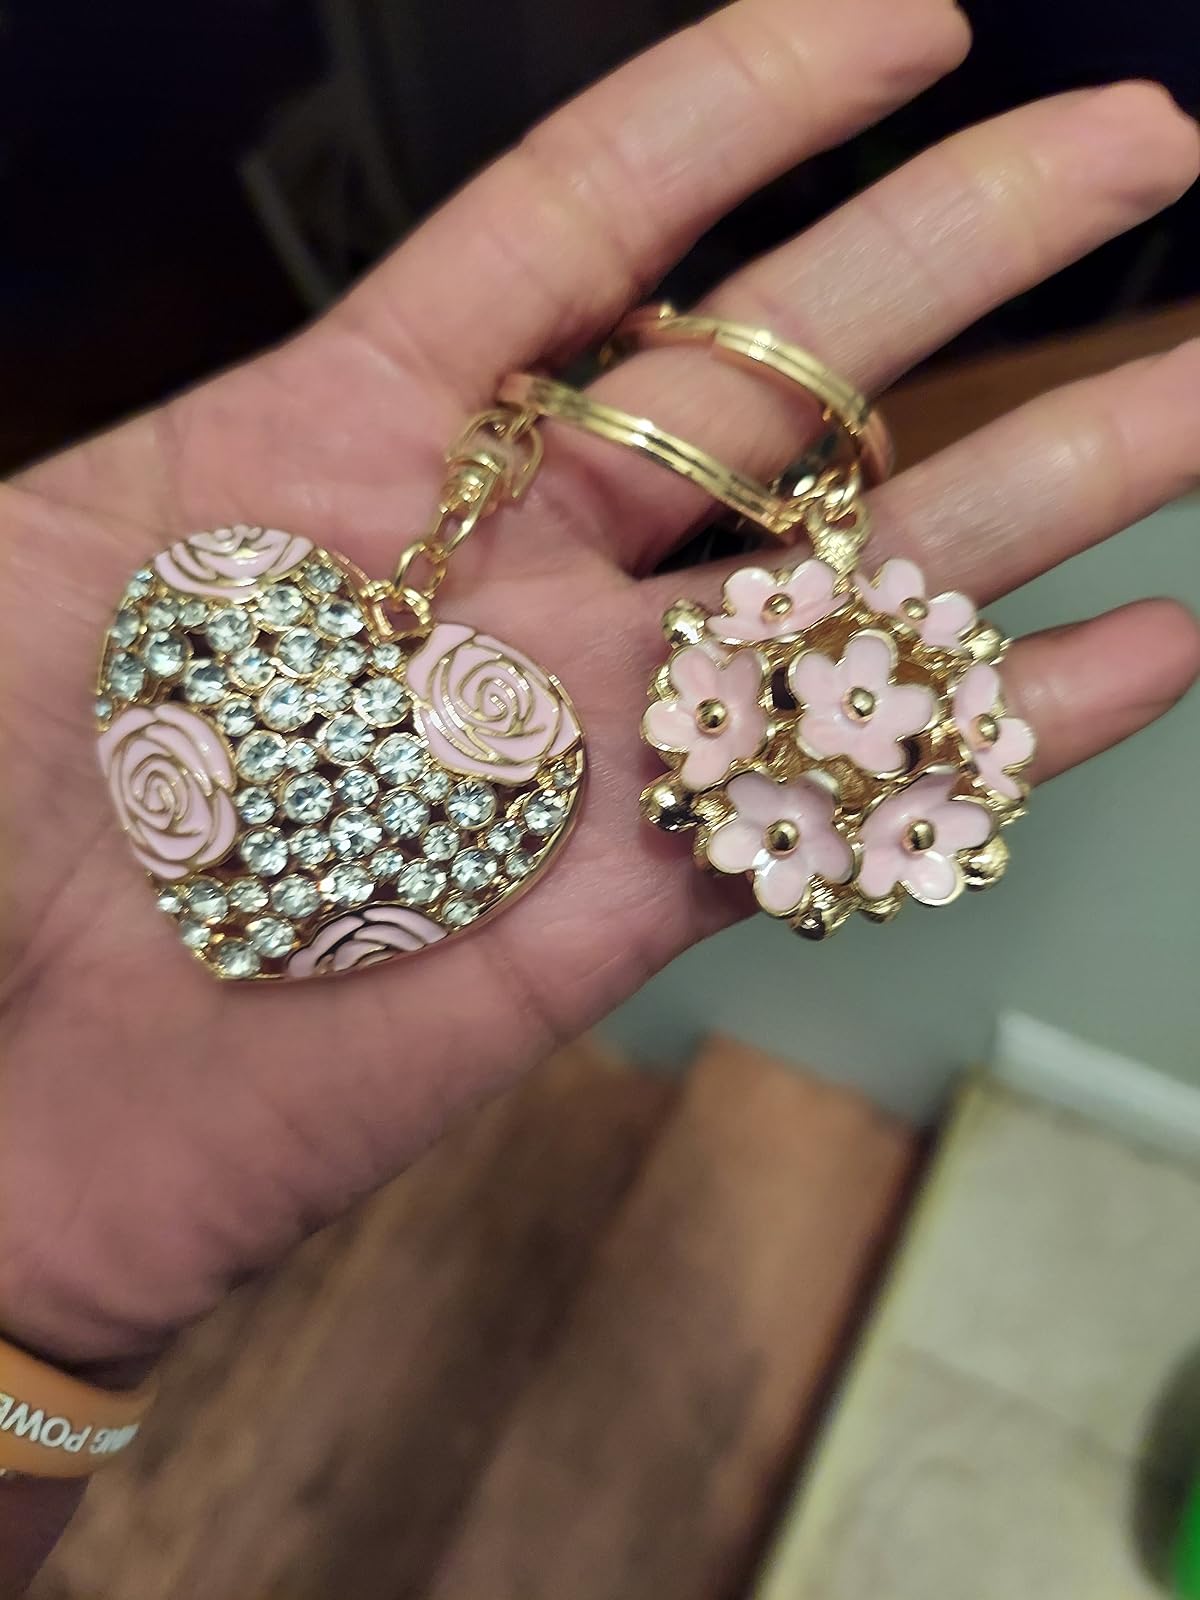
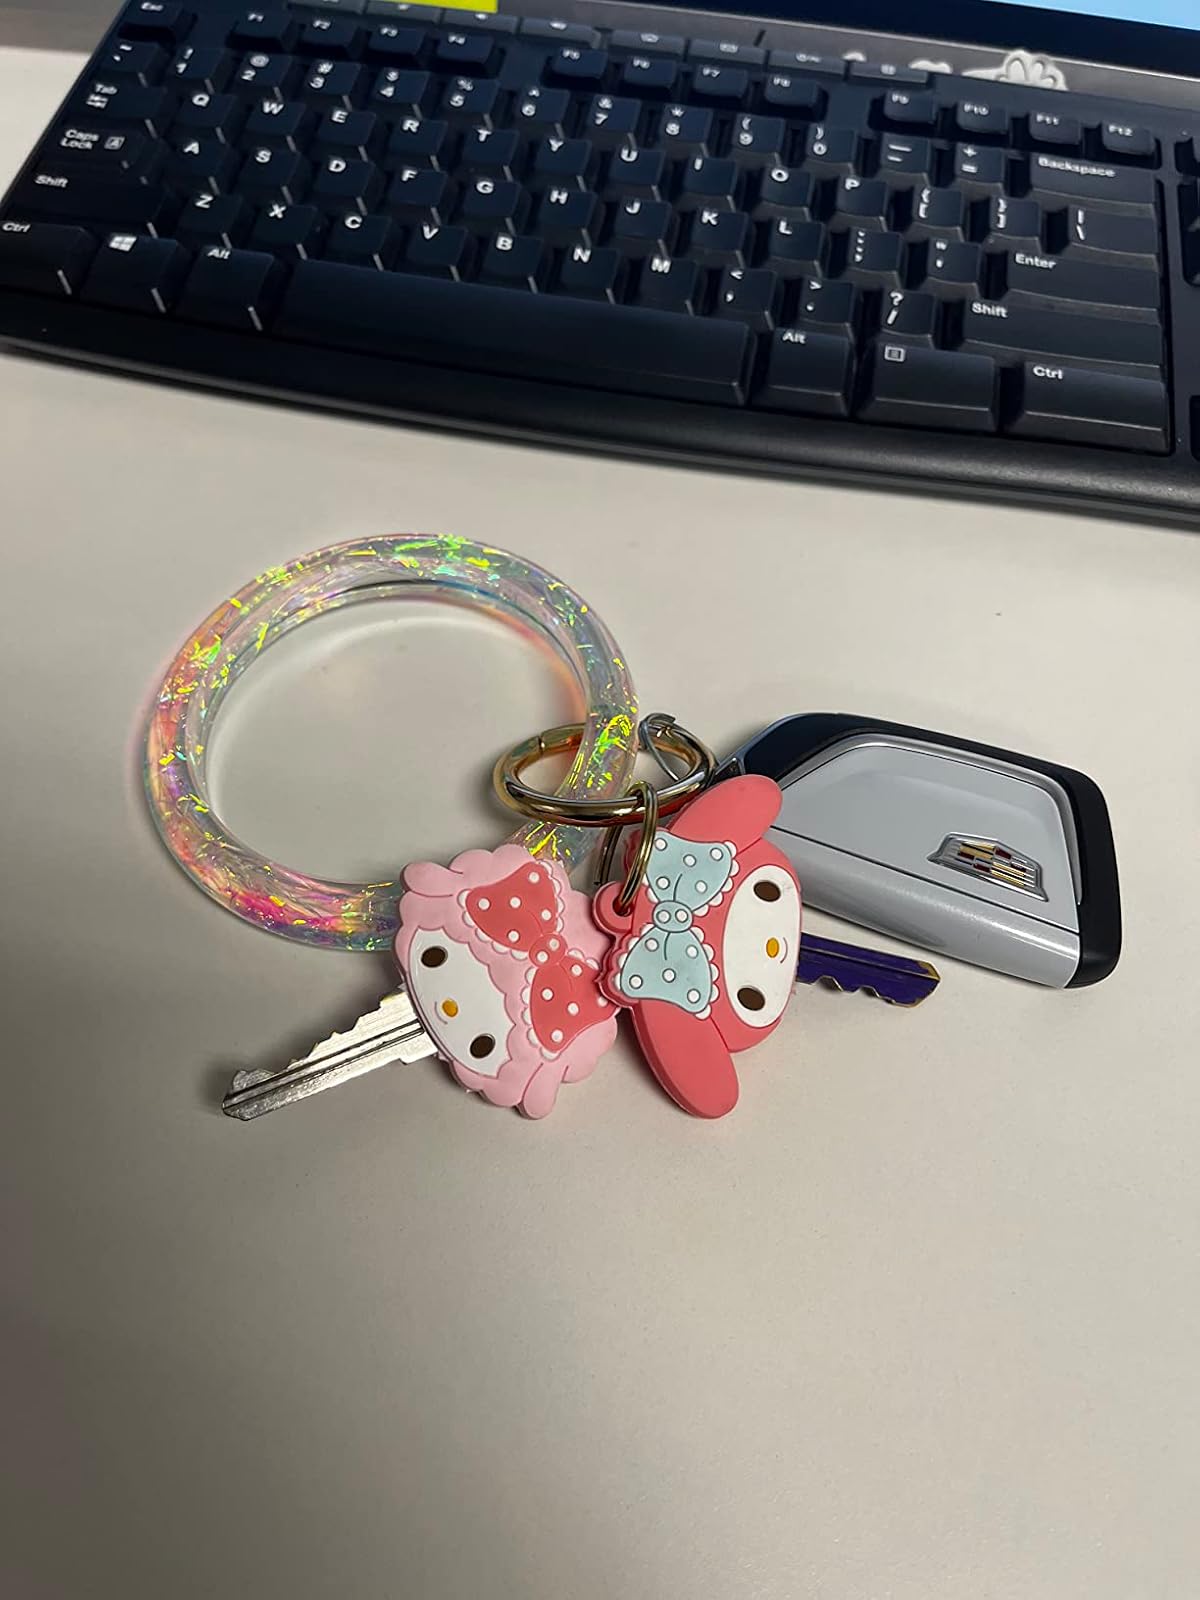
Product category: accessories_keychain
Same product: no